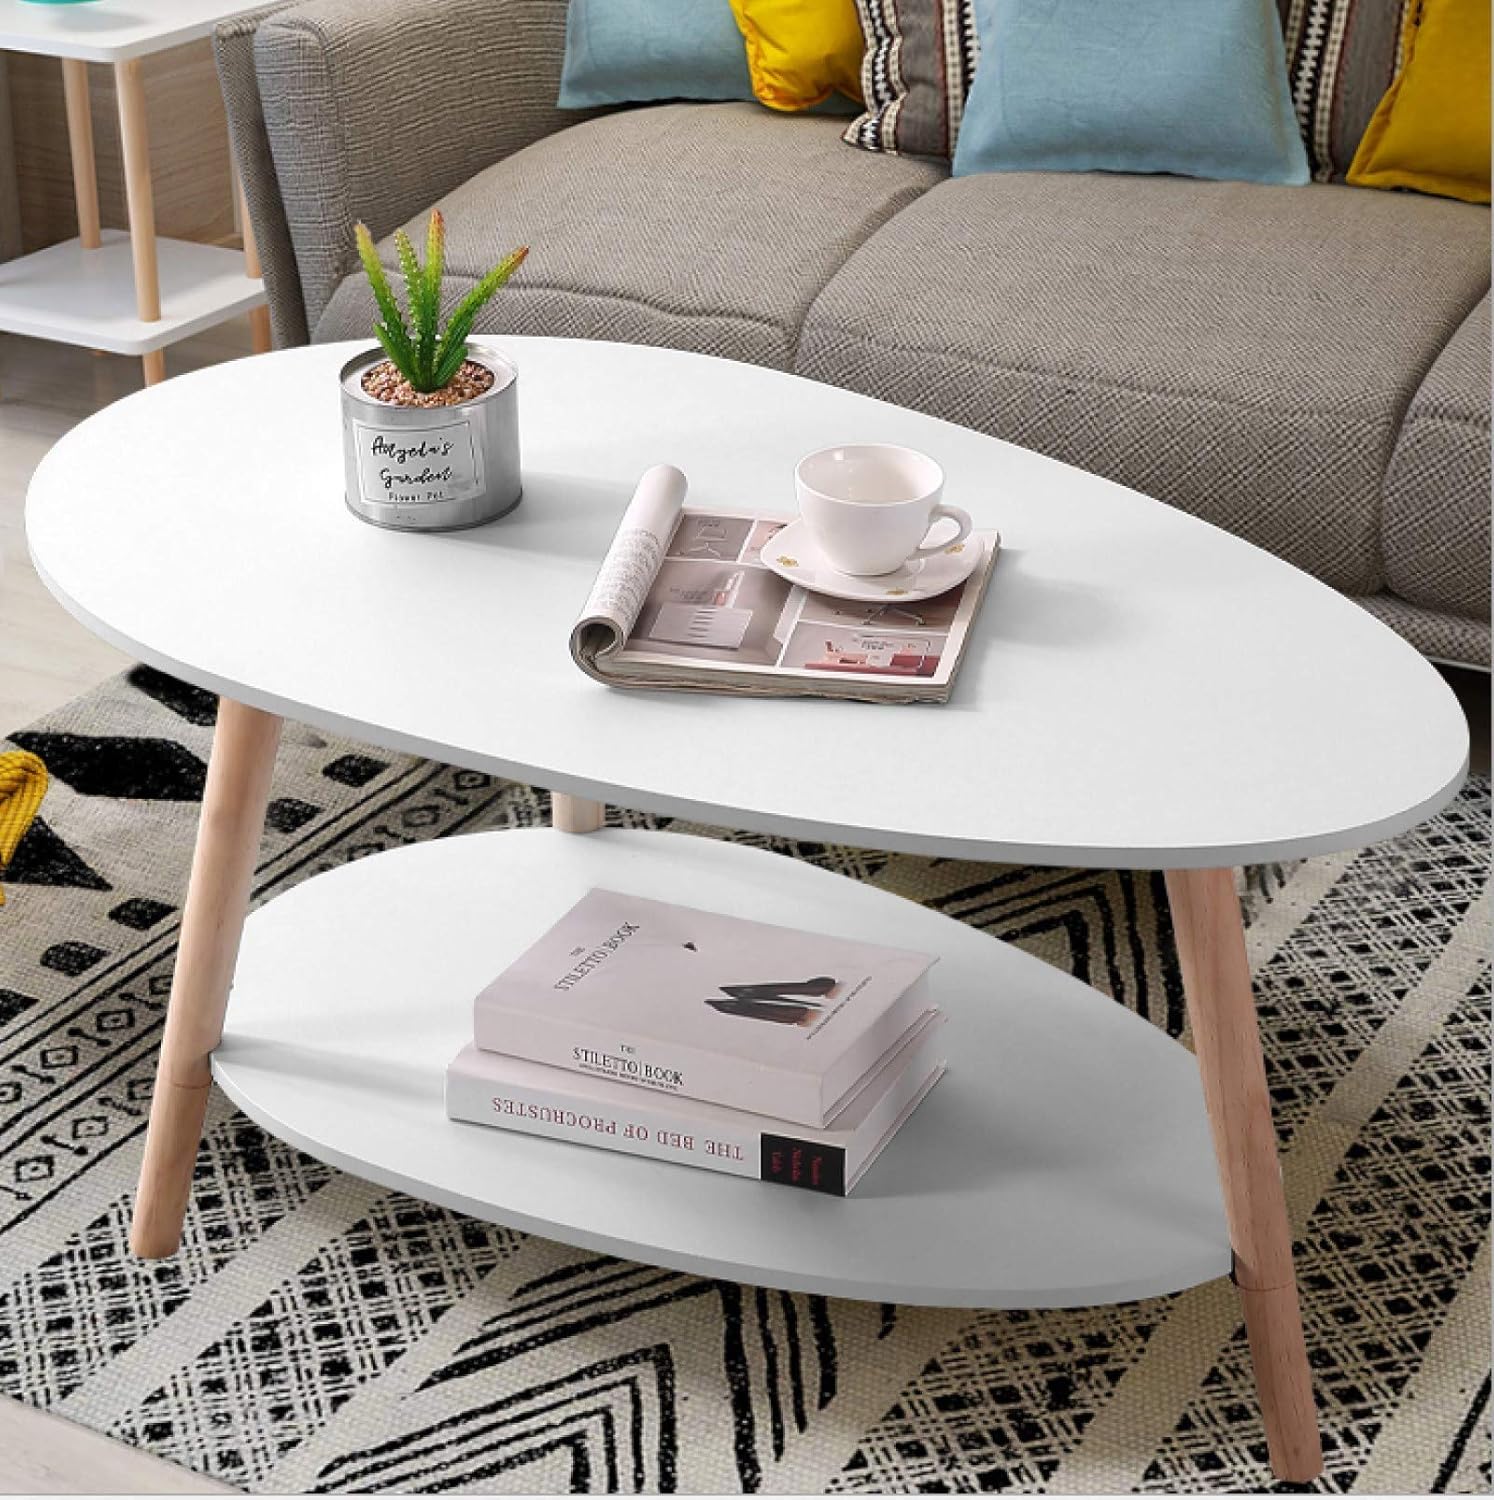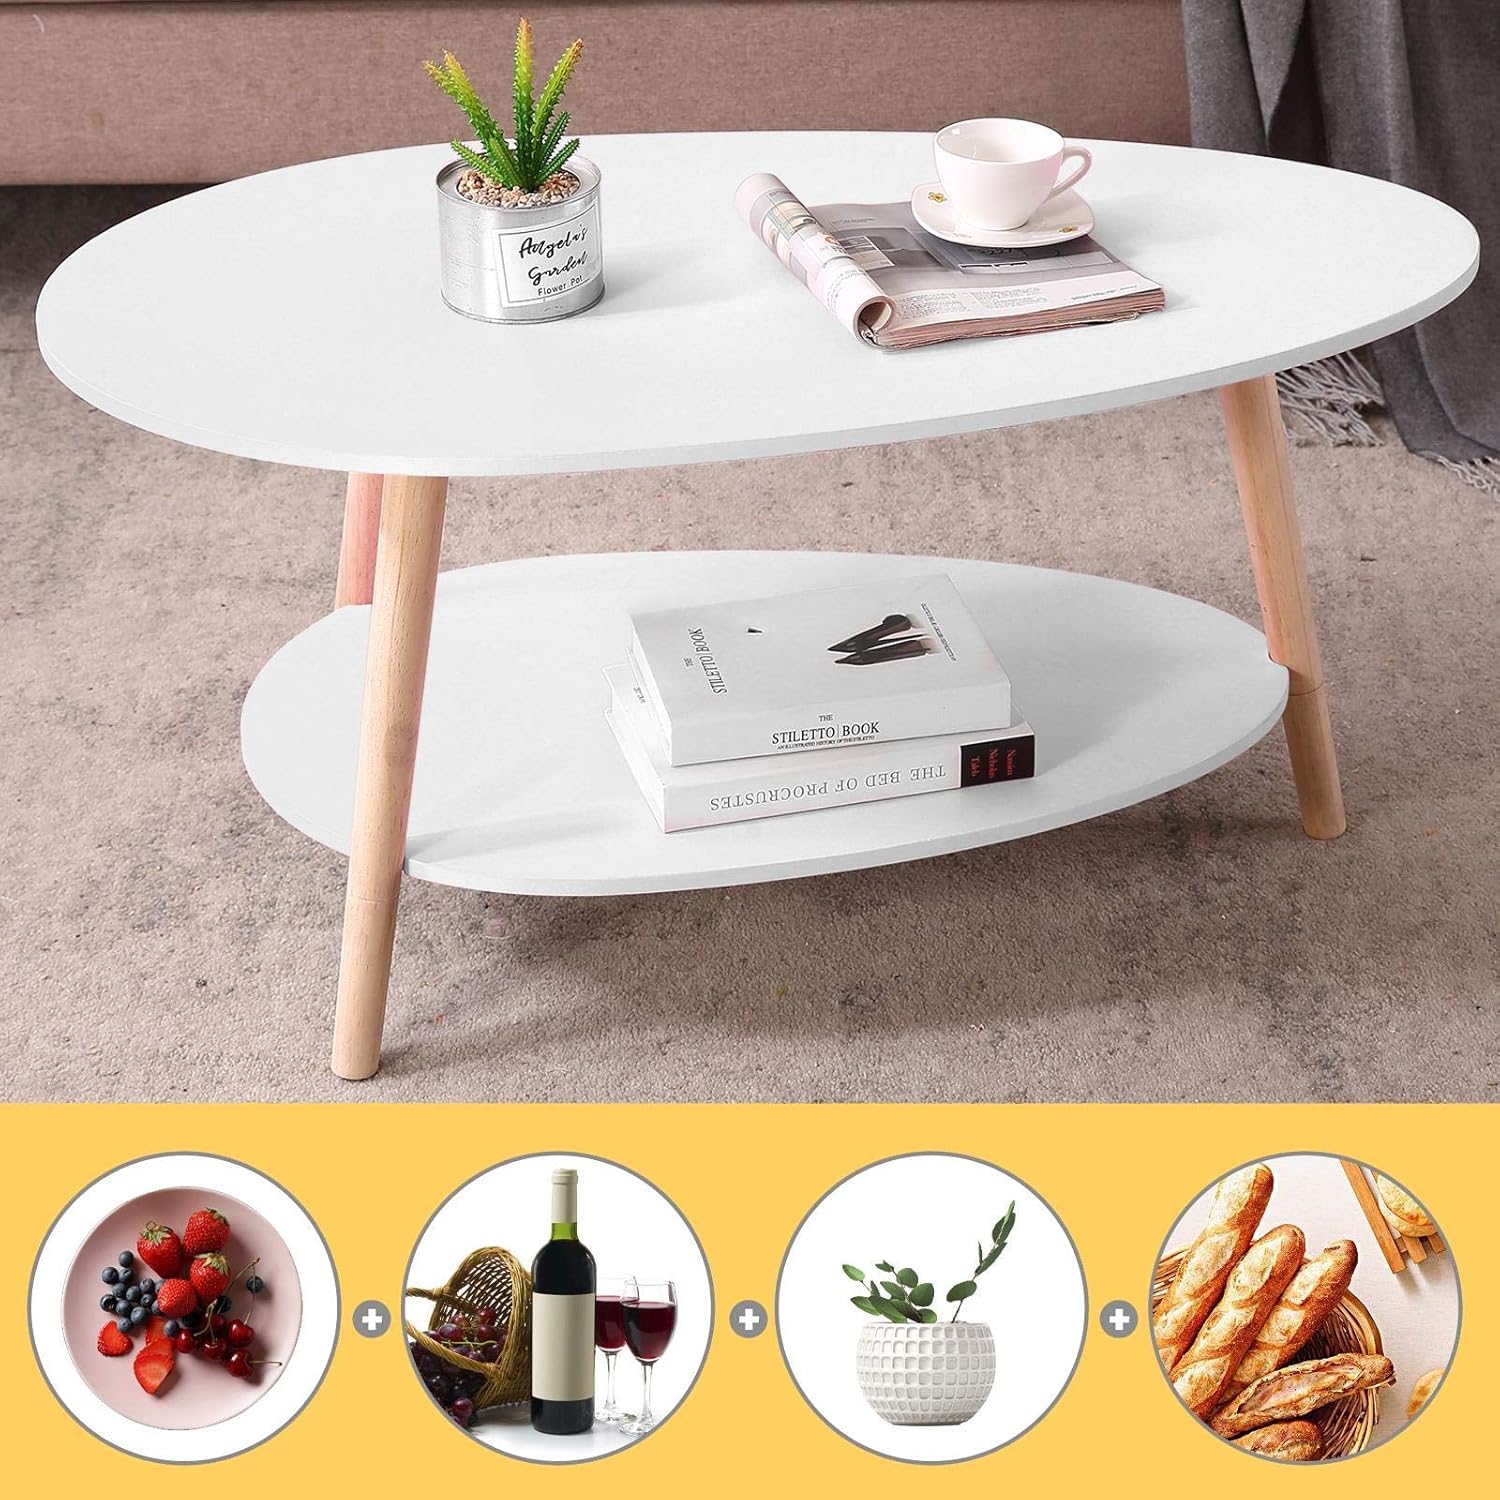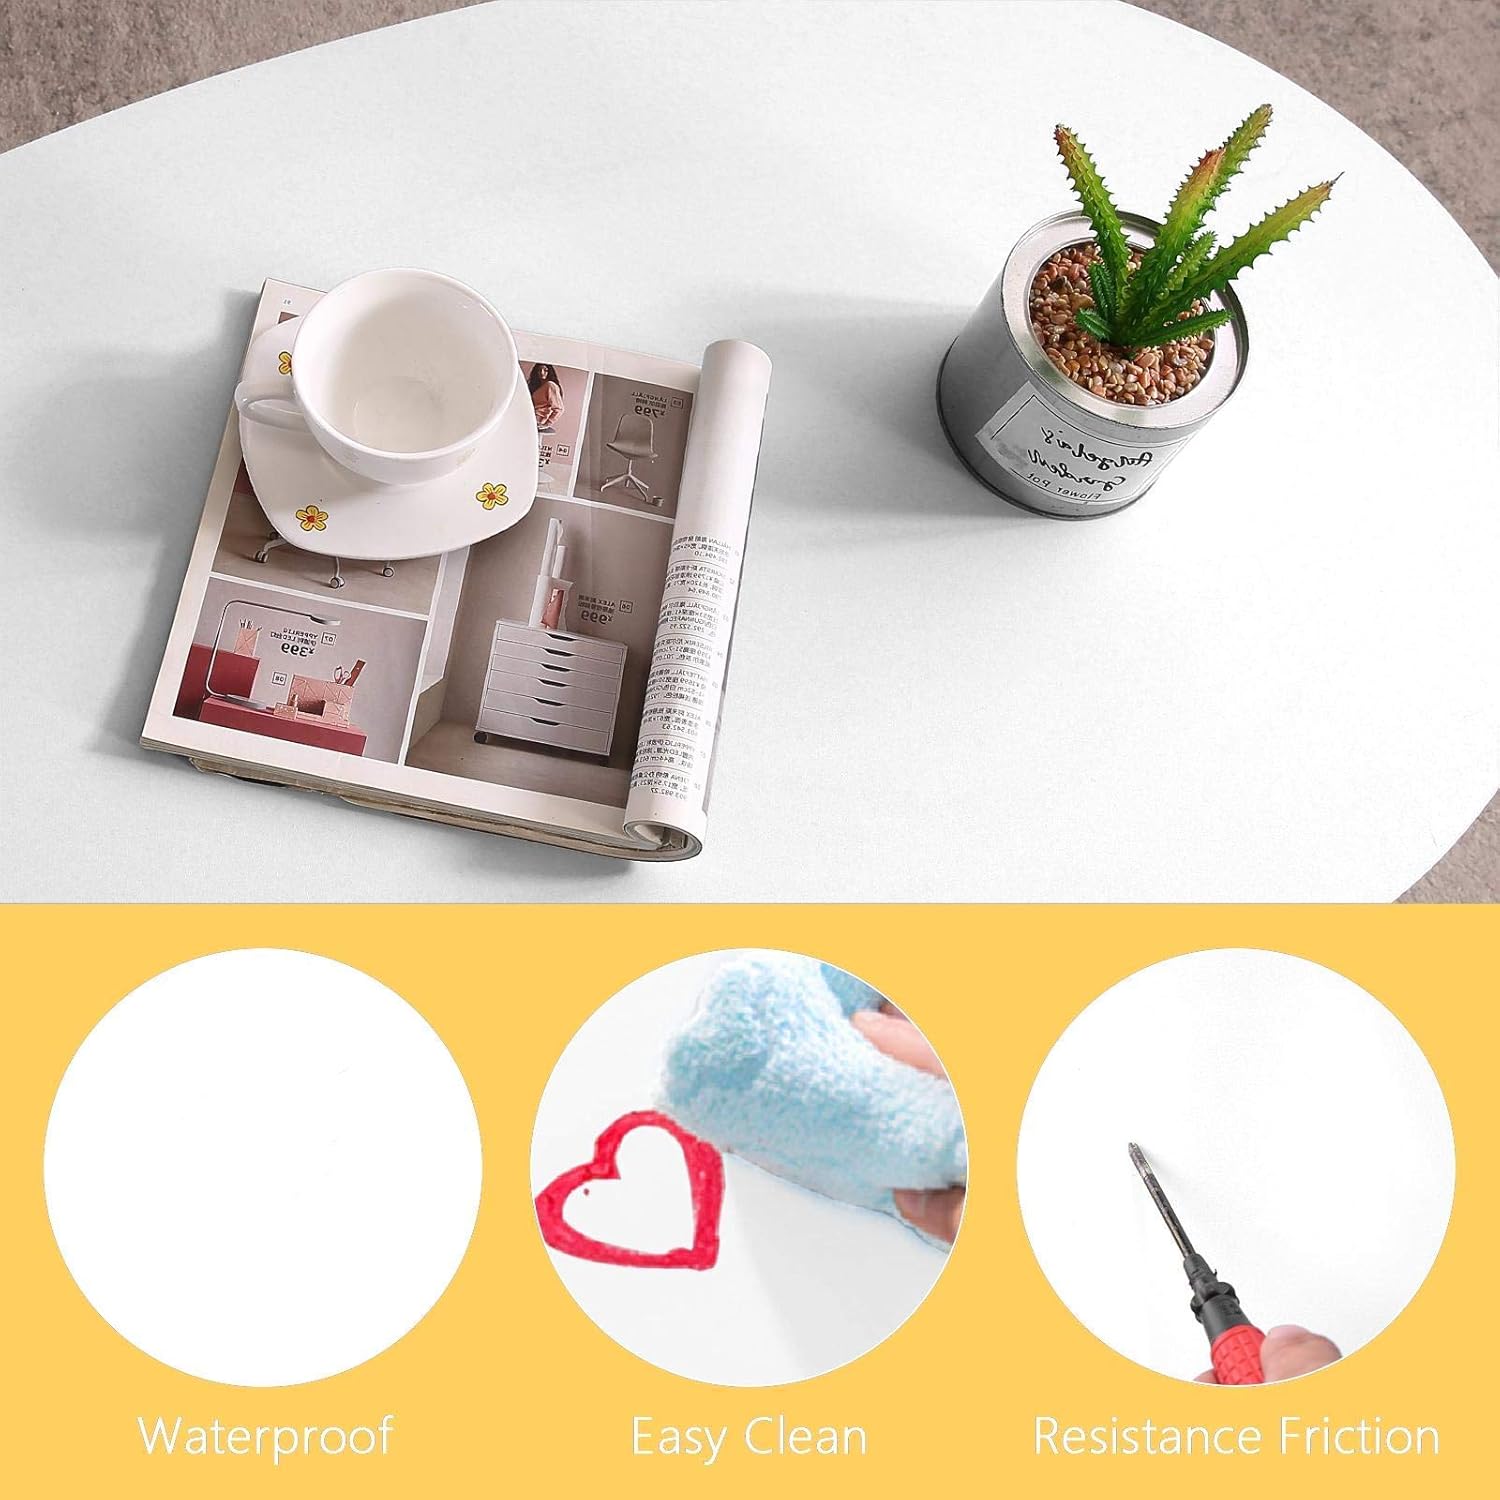
Coffee Table-Oval Wood Coffee Table with Storage Open Shelf, Wooden Console Table Sofa Side Table 2 Tier for Living Room, Smal Modern Furniture for Home Office,White
Category: Amazon Home
Our Coffee table is the perfect piece to complement your home. This beautifully crafted coffee table has so much display space while offering its style that will not detract from your living space. Whether in living room, office, balcony or cafe, the coffee table will work efficiently to keep your space clean and tidy. Charming and Rustic Design This Oval-Shaped coffee table combines charming and elegant design with a rustic industrial style to provide a low-key foundation for your  living room. Easy to assemble, tools and detailed instruction included. Open shelf easy to storage and display Its tabletop offers the perfect perch for for candles, plants, books, a tablet, beverages, and remote controls and some daily necessities. Specifications: Material: Metal, MDF, Not Solid Wood Color: White, Pink,Blue Dimensions:  L35.4" × W19.7" × H16.7" G.W.: 17.6 lbs Assembly Required: Yes Package Contents: 1 x Coffee Table 1 x Assembly Instruction 1 x Hardware Note : 1. Please allow 1-2 cm error by manual measurement and make sure anything is ok before ordering. 2. Please understand that the color may have a little color difference as machine.
Features: ✅2-Tier Coffee Table: The table top size is L35.4" × W19.7" × H16.7", which is sleek and stylish can match all kinds of your home furniture, making your room tidy, organized and elegant. You can always find a suitable place for the coffee table in your living room, bedroom, office or study room | ✅High Quality: The table is made of high quality particle board which is strong and eco-friendly. The overall finish of the coffee table is quite smooth and meticulous without any smell. So please purchase it with confidence | ✅Modern Coffee Table: High quality imitation wood that enhances the natural beauty of the table. Simple construction to create an attractive look and feeling. Fits well with your personal taste and interior decor. It can match with any style of living room, no matter your living room has a simple decoration or luxury style | ✅Easy to Clean and Assemble: The nice finish makes the surface of the product easy to clean with a wet cloth. Also, the package contains all the assembly kit, table parts and detailed instruction. So it won’t take you long if you follow the steps in the instruction. But if you have any problem about the assembling, please feel free to contact us | ✅After-Sales Service: 30 Days Money-Back Guarantee. We provide 12 mouths years quality warranty and lifetime customer service. Try this coffee table today! Please feel free to contact us if you have any queries before or after-sales, we’re always here to help you